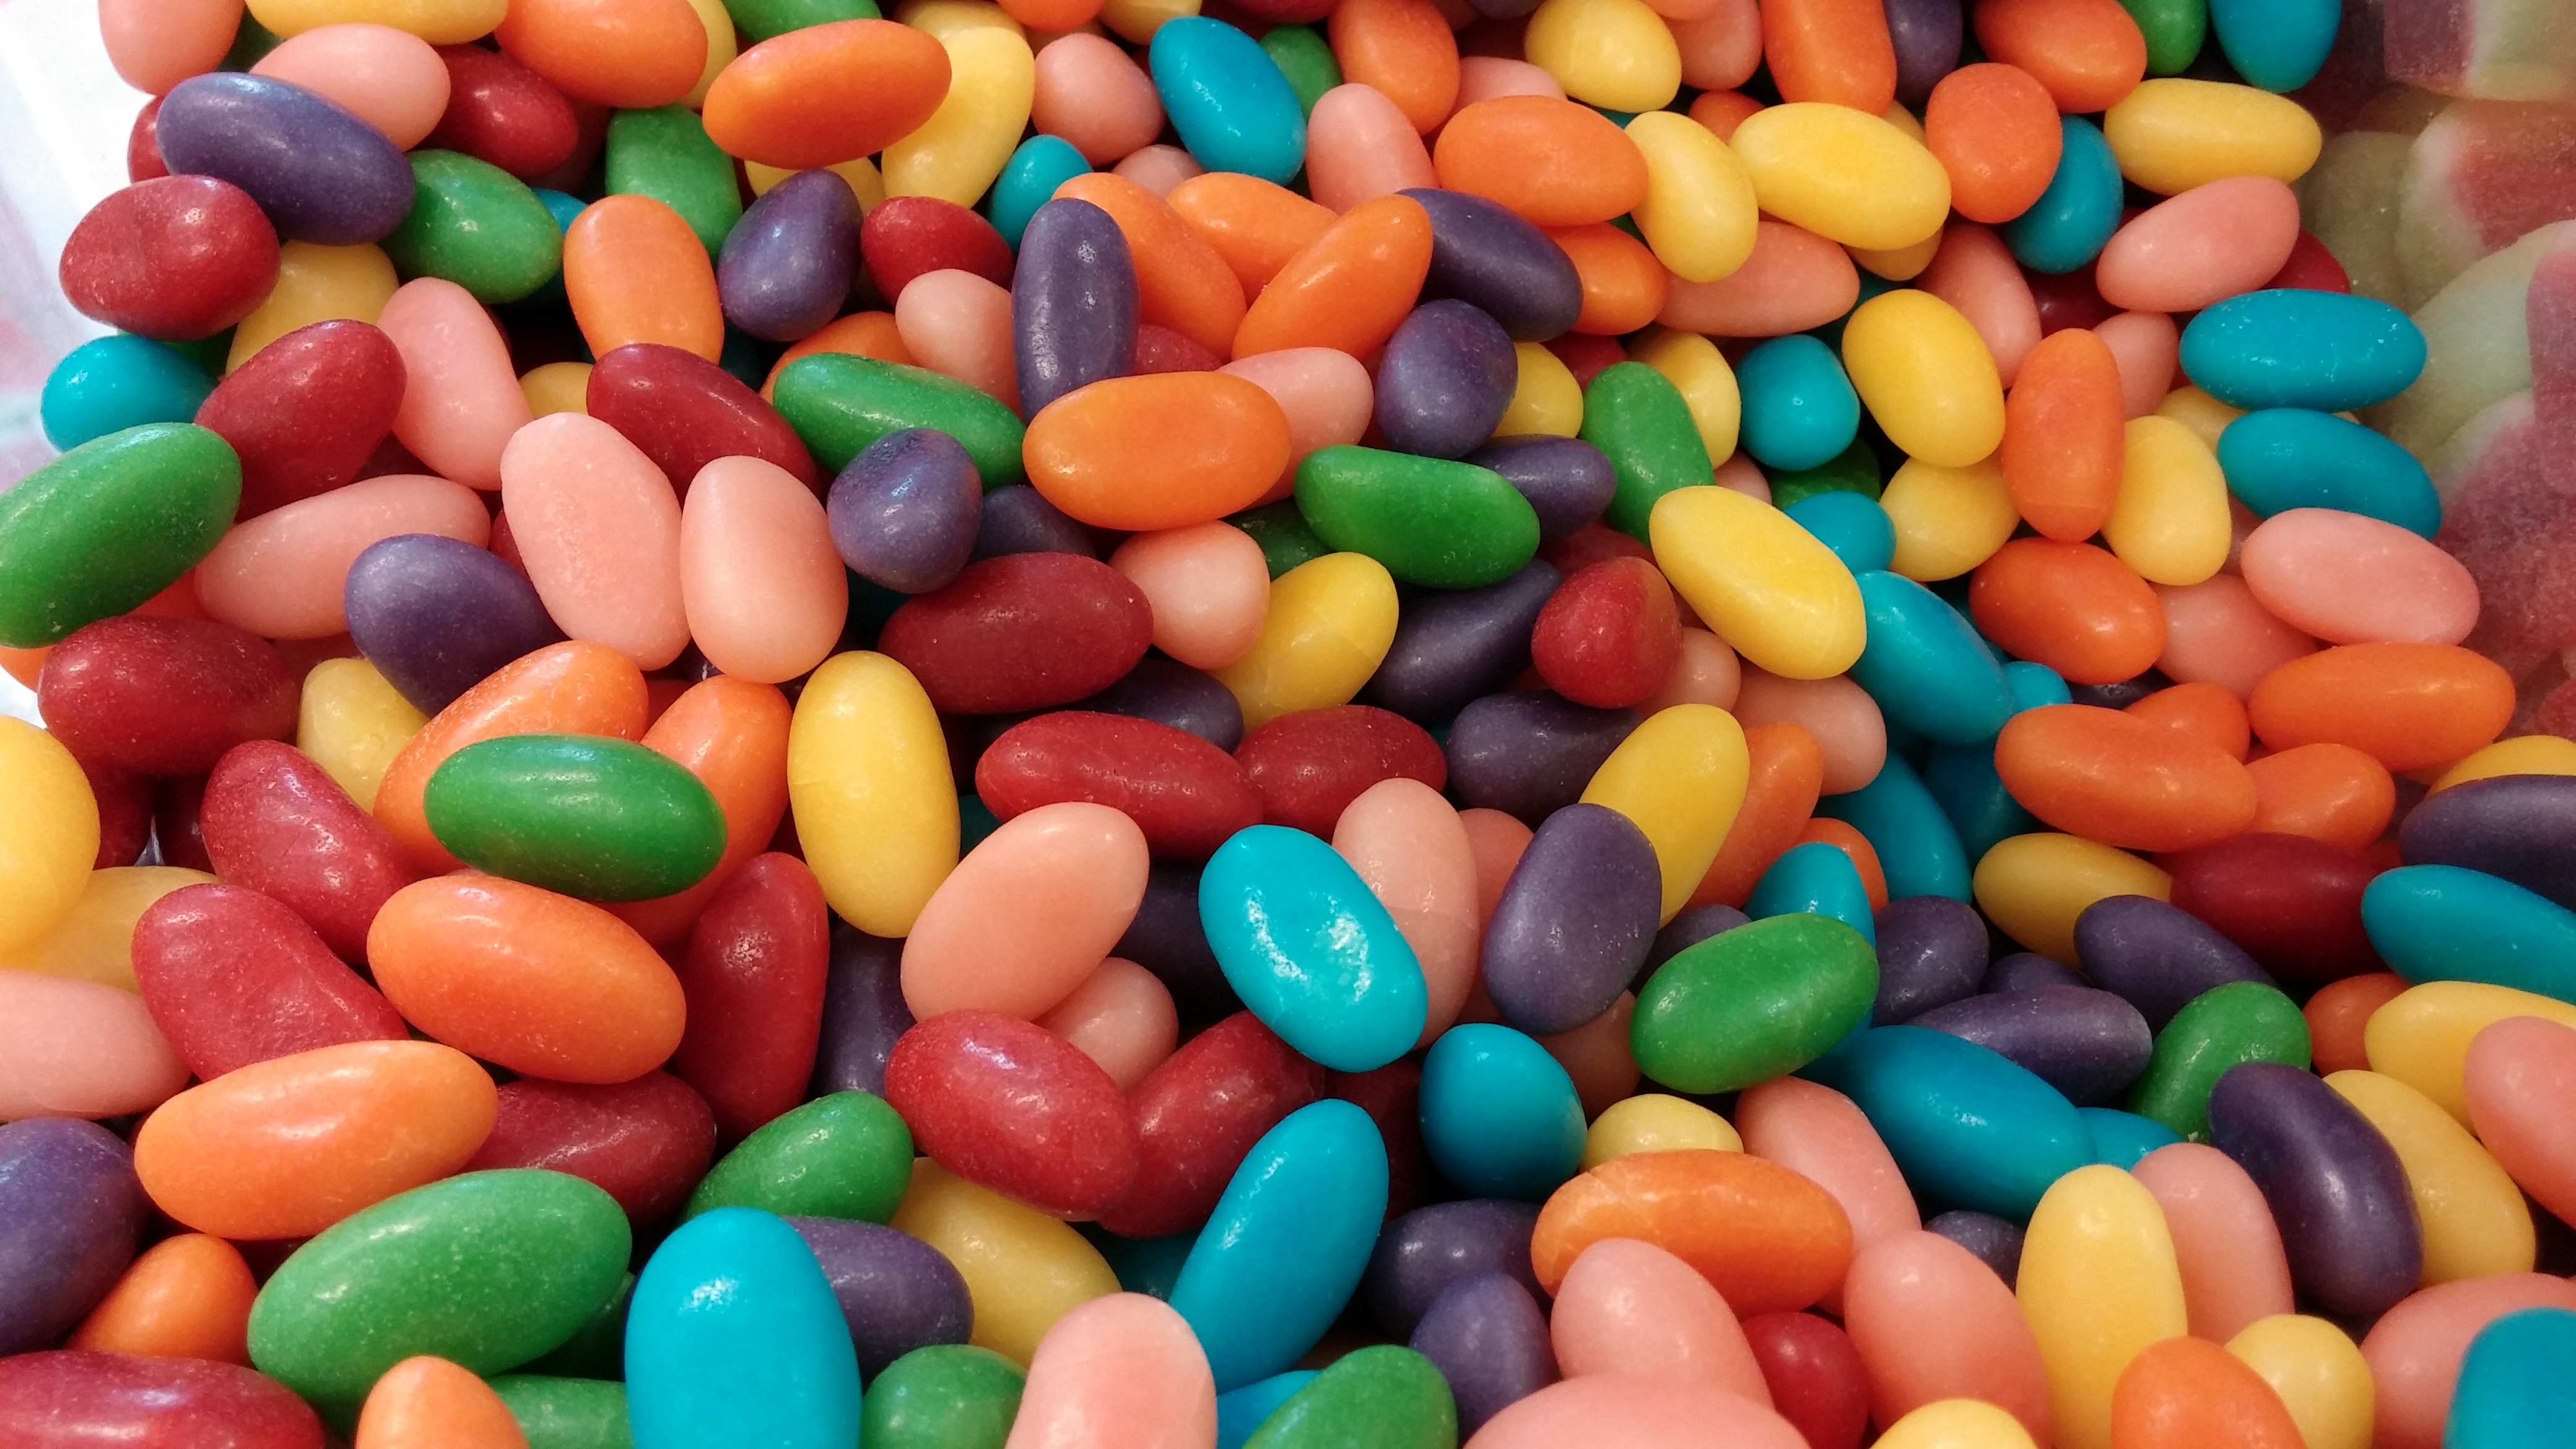
sweet, food, dessert, sweets, jellies, candy, sweetness, sprinkles, confectionery, gum candies, wine gum, jelly bean